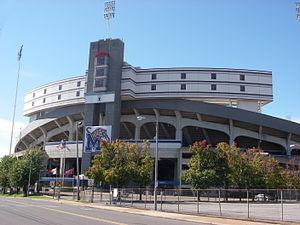
L'Alliance of American Football est une ligue professionnelle américaine de football américain créée par Charlie Ebersol et Bill Polian. La première saison de la ligue a débuté ses activités le samedi 9 février 2019, soit une semaine après le Super Bowl LIII de la National Football League.